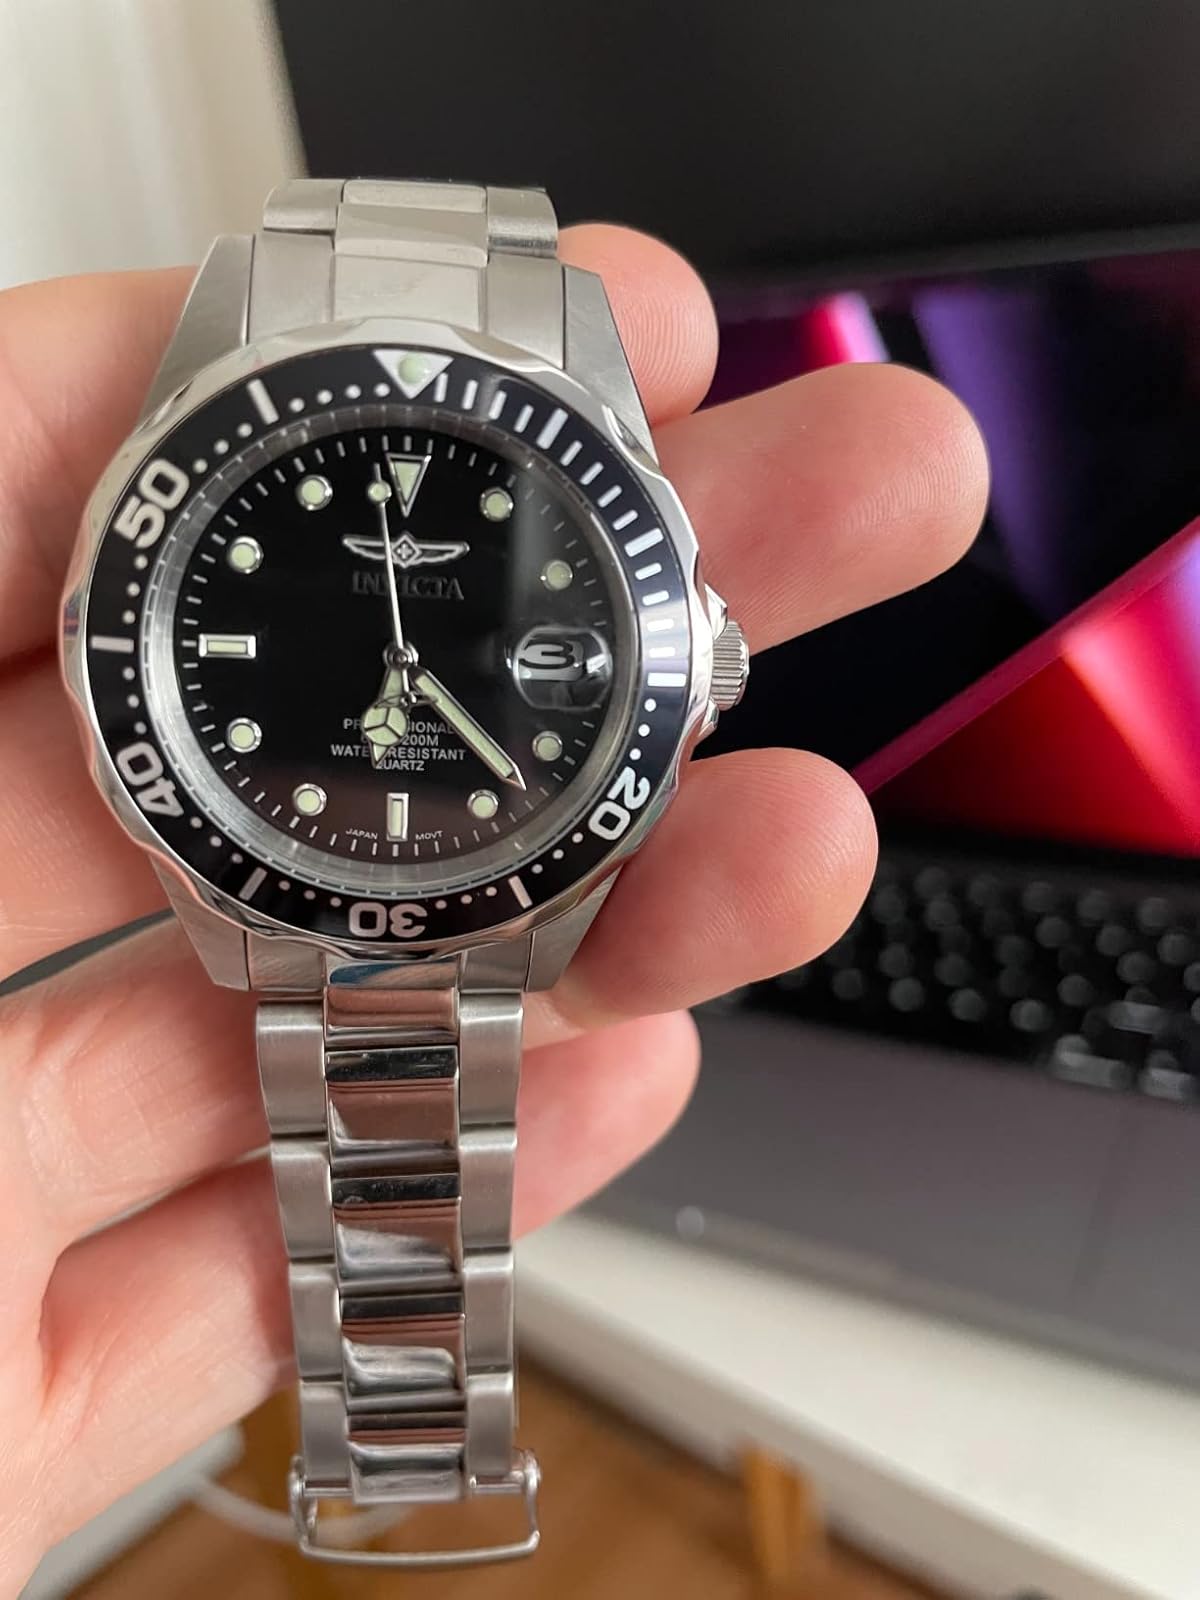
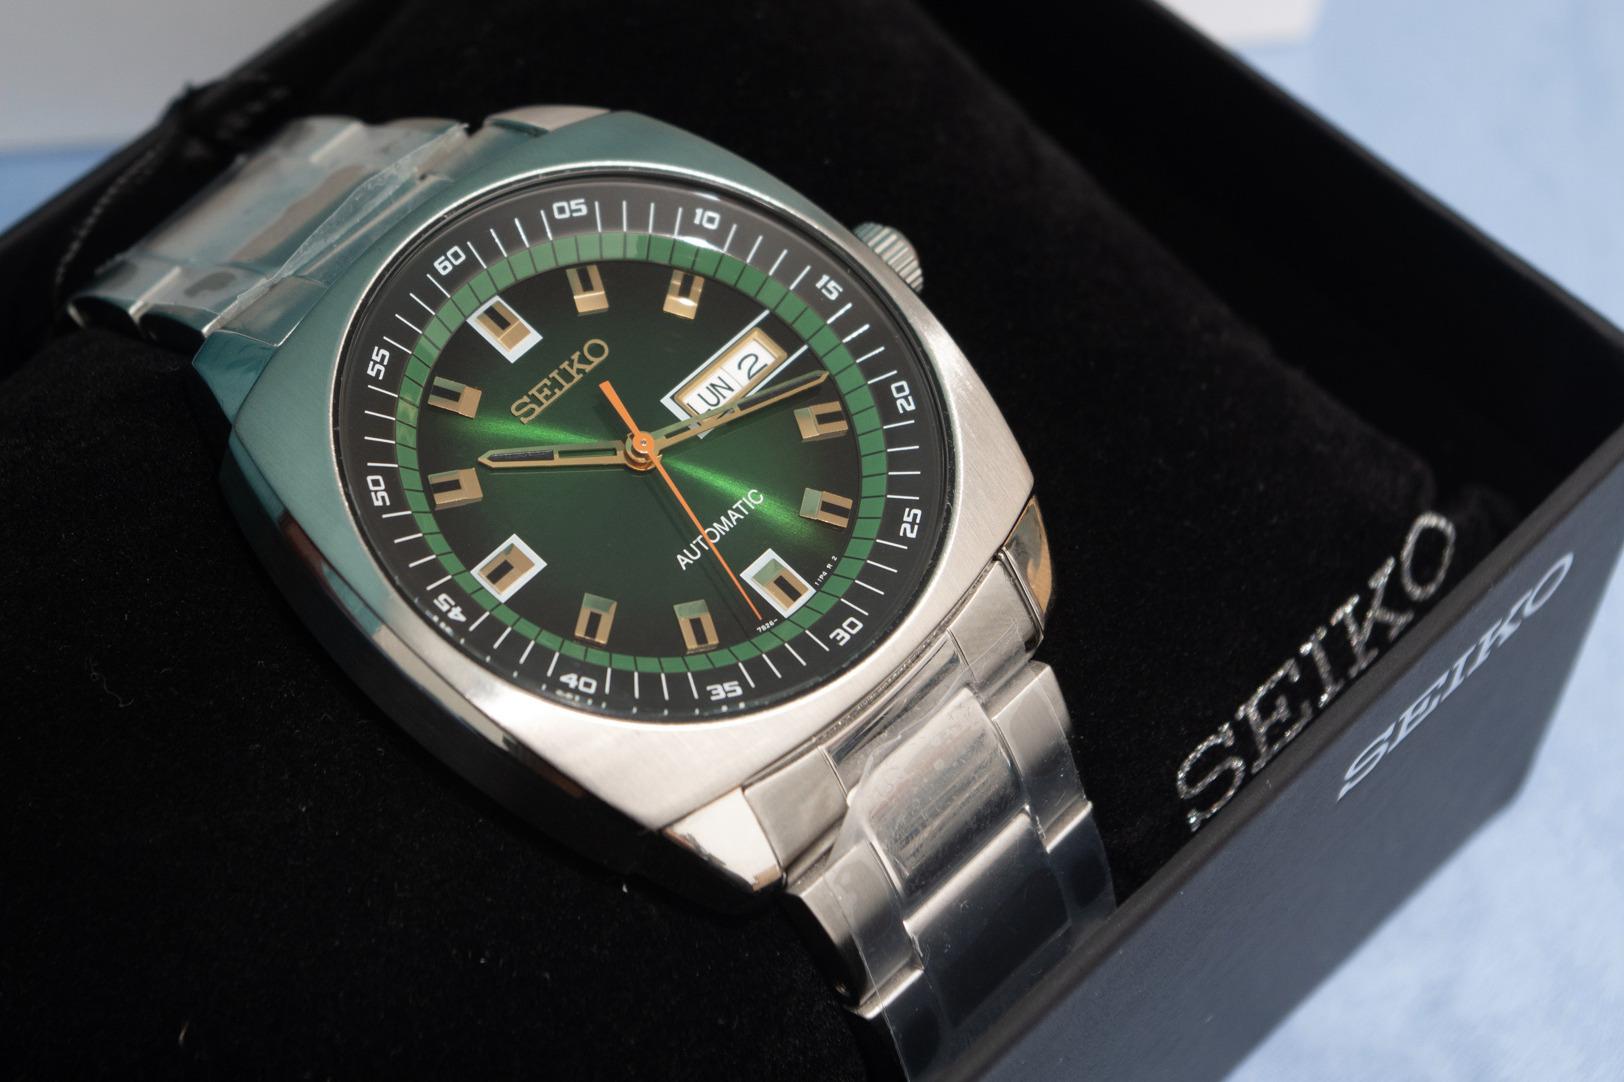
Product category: accessories_watch
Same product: no